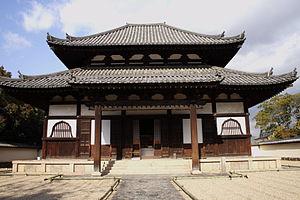
Cet article liste les propriétés culturelles classées détenues par le temple Tōdai-ji de Nara au Japon.
Le Tōdai-ji, de son nom complet Kegon-shū daihonzan Tōdai-ji, est un temple bouddhique situé à Nara au Japon. Il est le centre des écoles Kegon et Ritsu, mais toutes les branches du bouddhisme japonais y sont étudiées et le site comprend de nombreux temples et sanctuaires annexes. Dans l’enceinte se trouve la plus grande construction en bois au monde, le Daibutsu-den, qui abrite une statue colossale en bronze du bouddha Vairocana appelée Daibutsu, c'est-à-dire « Grand Bouddha ». Le bâtiment, d’une largeur de huit travées de piliers, est un tiers plus petit que le temple originel qui en comprenait douze.